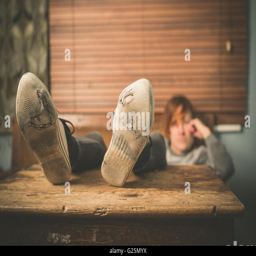
a young woman wearing worn out shoes is resting her feet on a table at home